Ian Cathie

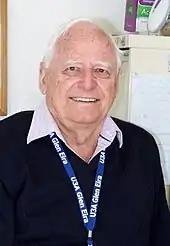
Ian Cathie, President of Glen Eira U3A

Born in Melbourne, to printer George Mitchell Cathie and Sybil Balding, he attended state schools, Wesley College, then the University of Melbourne, where he studied teaching. On 5 January 1957 he married Christine Watson, with whom he had four children; he married again on 3 July 1976 Jean Germain, an industrial nurse. He was president of the Peninsula Victorian Teachers Union in 1959 and taught at Frankston and Mordialloc-Chelsea High Schools, as well as serving on the council of Monash University from 1977 to 1982.